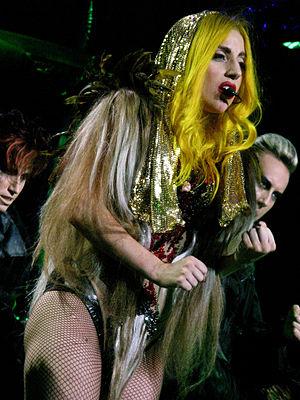
The Fame Monster est le deuxième album, commercialisé comme un Ep de la chanteuse américaine Lady Gaga. Il sort le 18 novembre 2009 et contient huit chansons qui devaient à l'origine être ajoutées dans une réédition du premier album de Gaga, The Fame. Toutefois, après des pourparlers avec Interscope, le label de Gaga, l'album est vendu séparément et devient donc une œuvre autonome. Une version super deluxe de l’album, nommé Fame Monster Pack contient les deux disques en plus de marchandises additionnelles, incluant une mèche d’une des perruques de Gaga, sort le 15 décembre 2009.